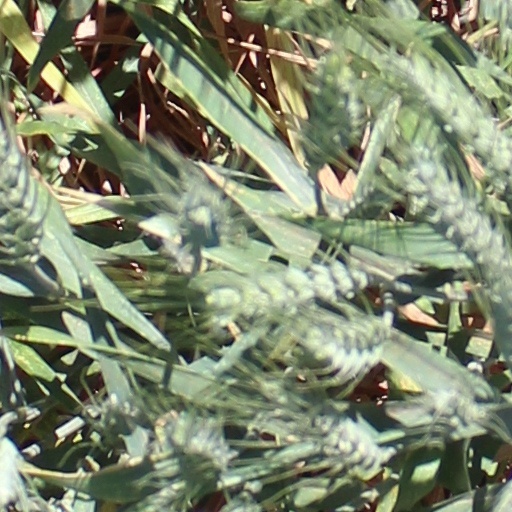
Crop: wheat